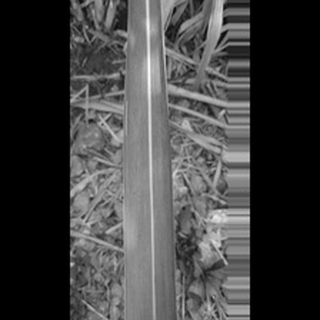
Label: sugarcane_mosaic